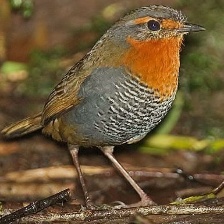
Species: CHUCAO TAPACULO
Scientific name: SCELORCHILUS RUBECULA